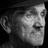
Emotion: neutral